Recueil d'Arras

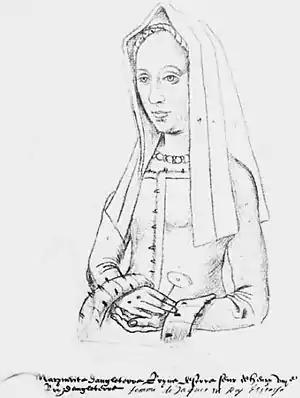
Margaret Tudor

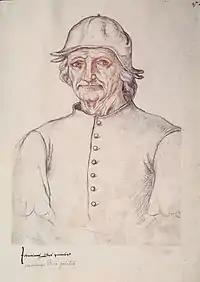
Hieronymus Bosch

The Recueil d'Arras is a mid 16th century manuscript. Tentatively attributed to the Netherlandish artist , the "recueil" (miscellany) comprises 293 paper folios, of which 289 (numbers 5–177, 179–293, and 271) contain copies of portraits of named historical people.